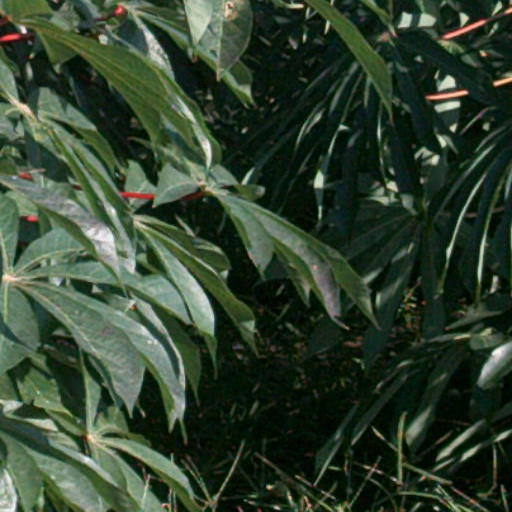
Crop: cassava